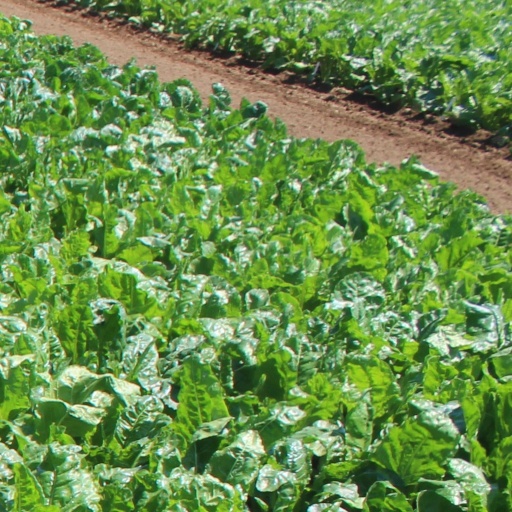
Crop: sugar beet